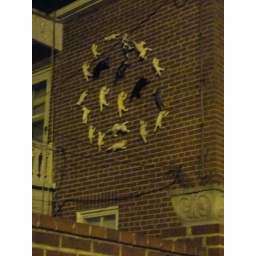
There is a house in my friend's neighborhood that has a bunch of ceramic cats hanging out on the bricks.